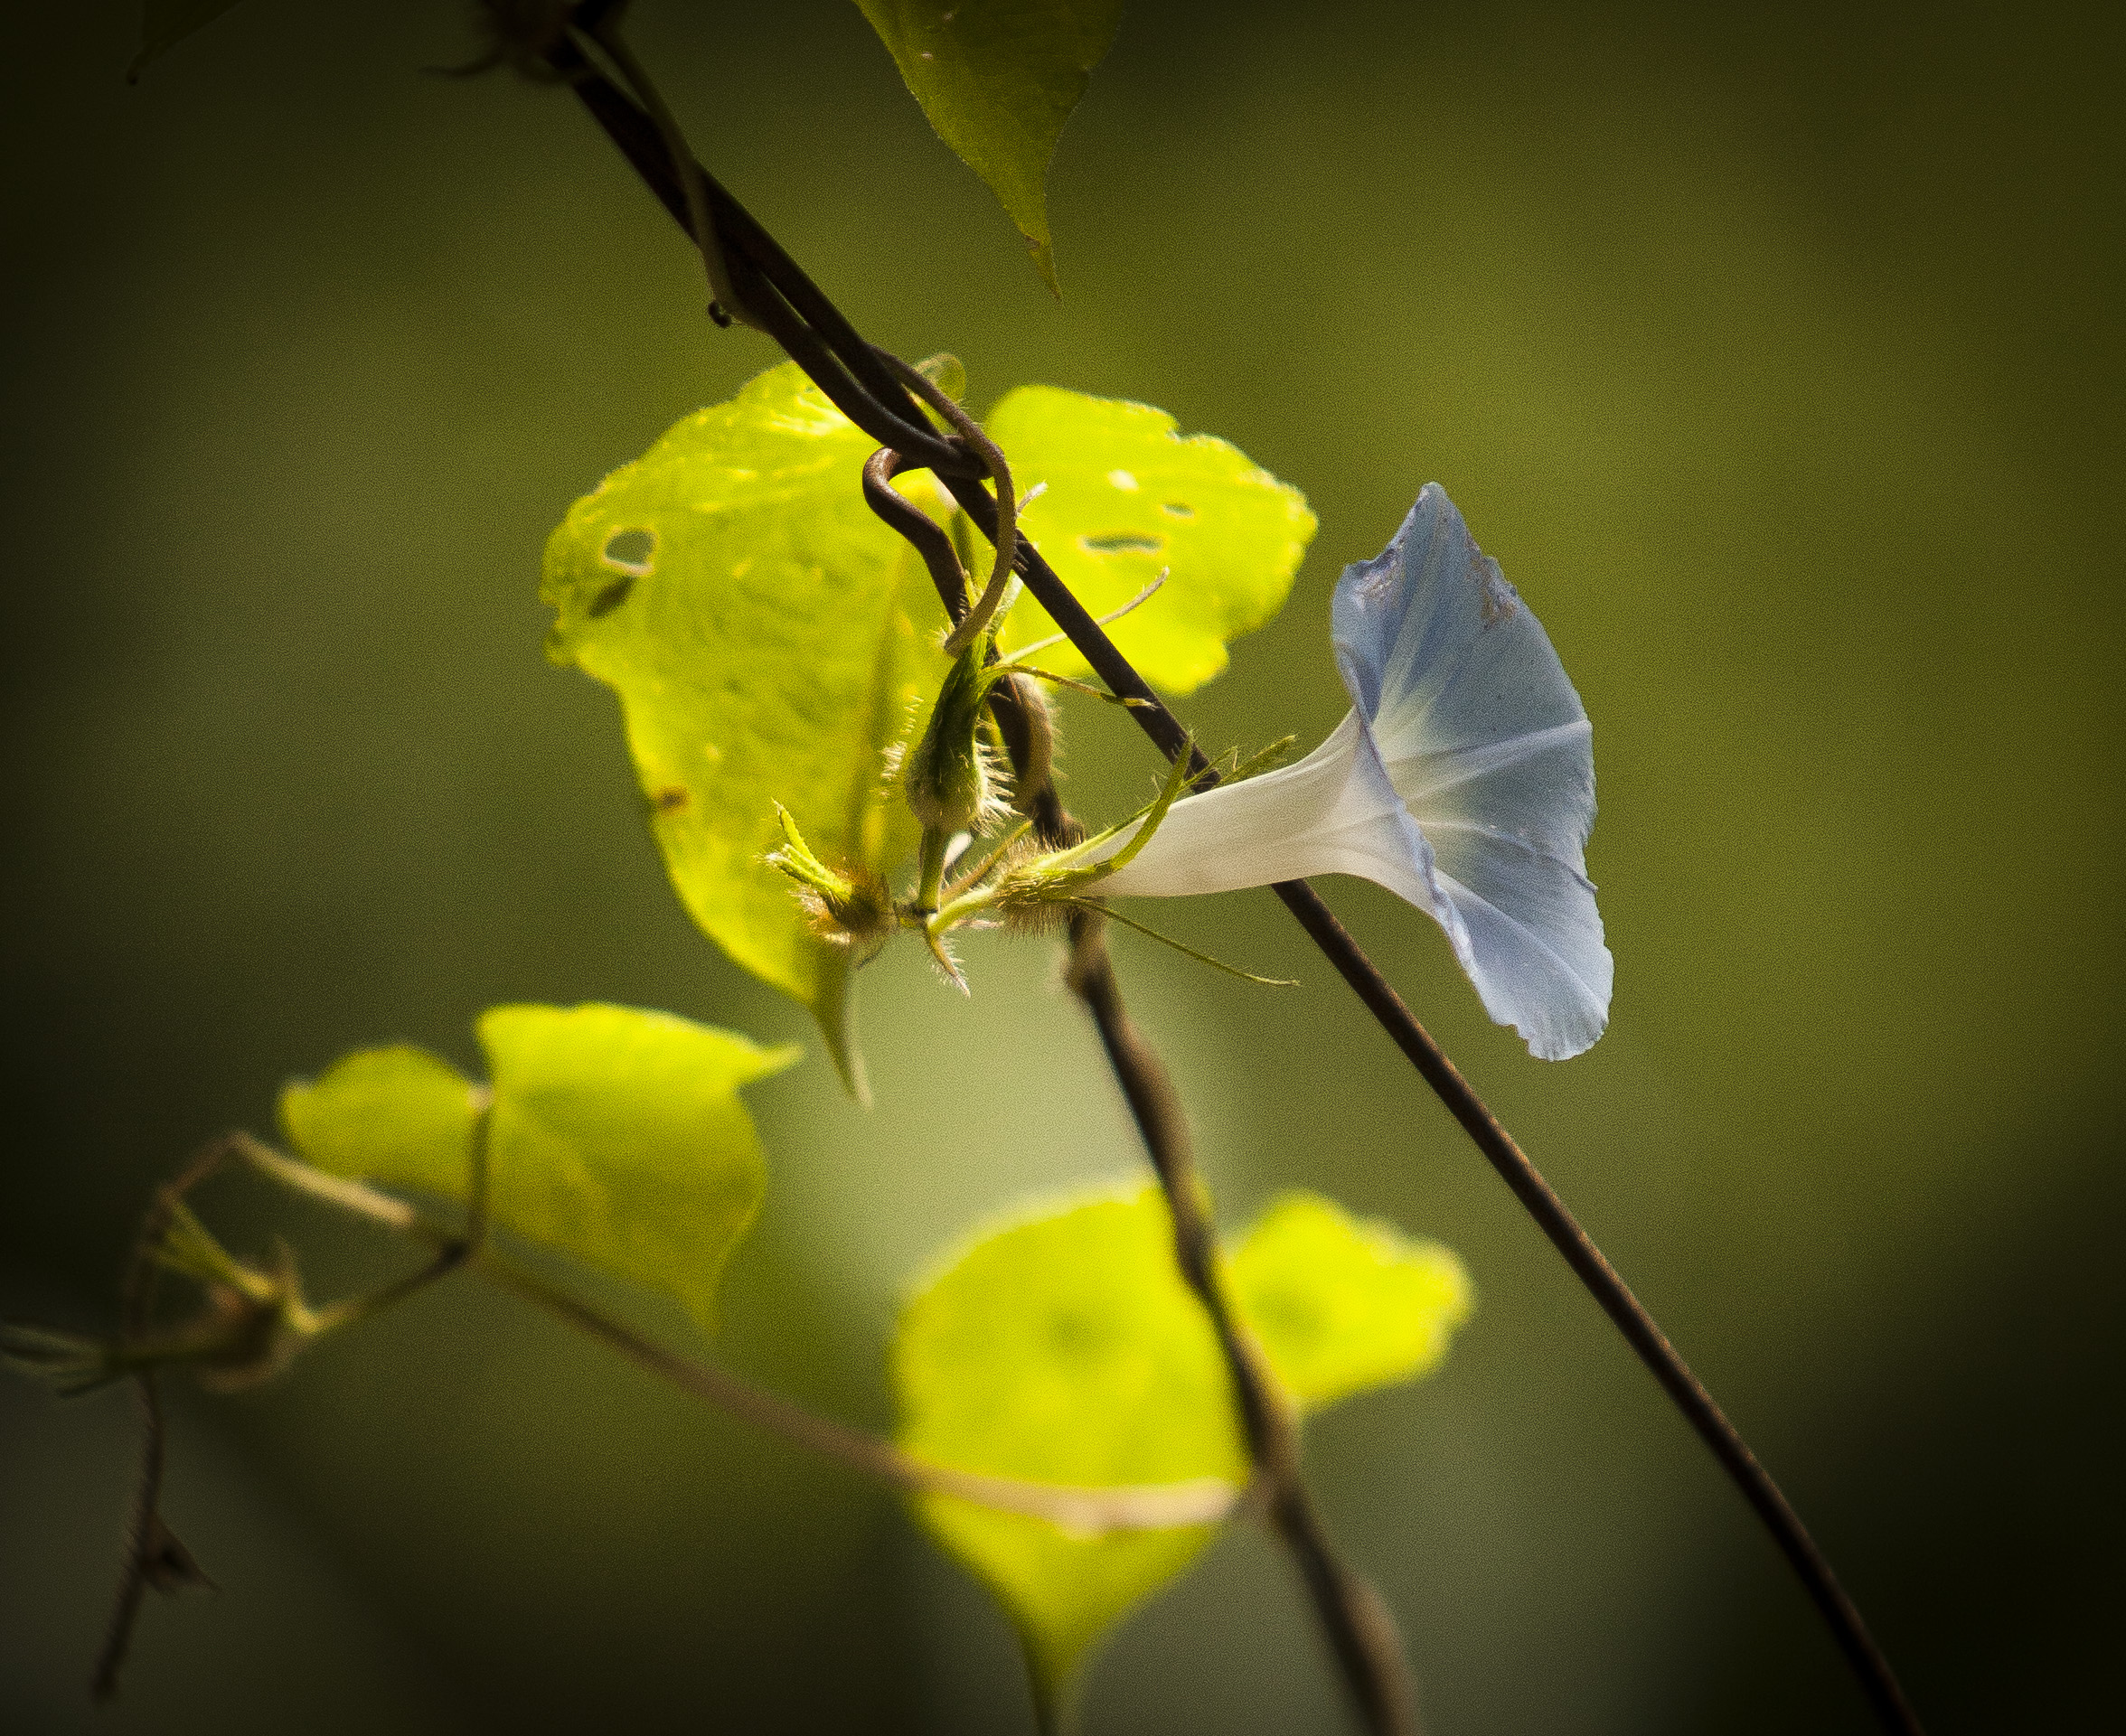
flower, close, yellow, leaf, green, branch, light, plant, twig, Transparent material, macro photography, sunlight, close up, organism, photography, dragonflies and damseflies, plant stem, insect